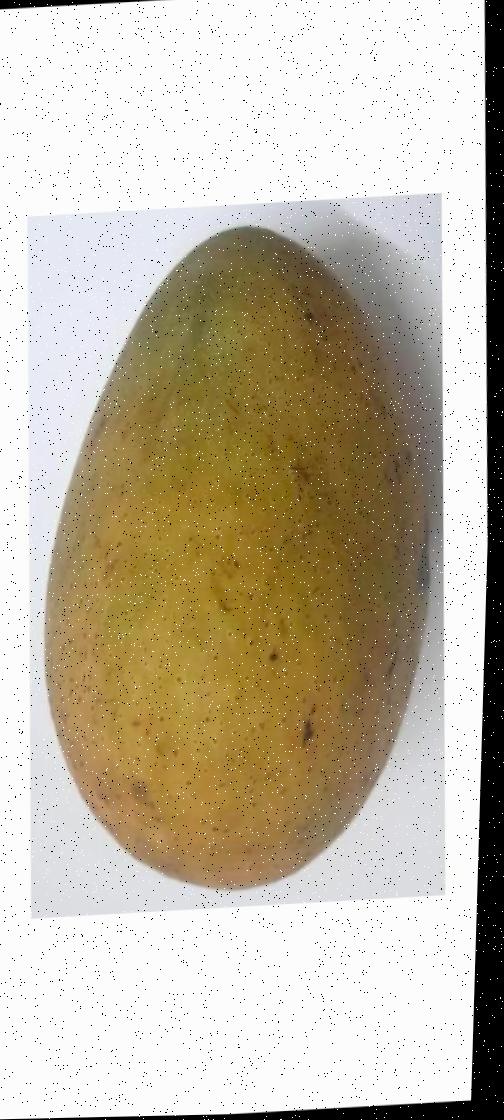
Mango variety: Ashshina Classic